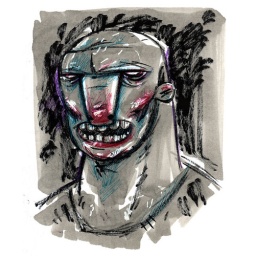
A quick marker sketch in gray with brush pen for heavy blacks and ball points for added color